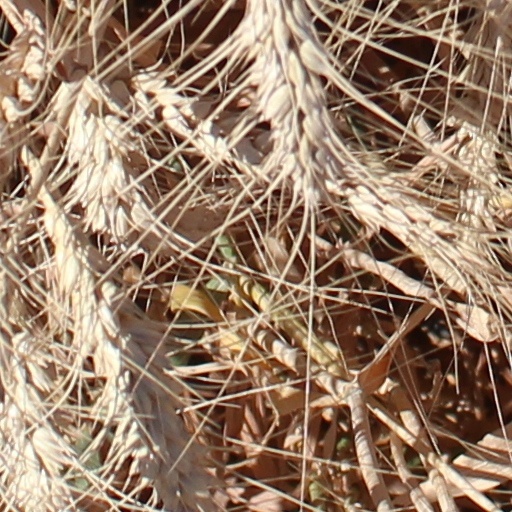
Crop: wheat